Chechen Republic of Ichkeria

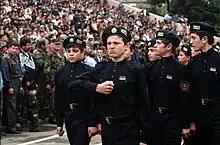
Cadets of the Ichkeria Chechen National Guard in 1999

The Dzhokhar Dudayev Battalion fought on the side of Ukraine since its formation during the War in Donbas in 2014. In 2022, Russia launched a full invasion of Ukraine. Anti-Kadyrov Chechens like the Dzhokhar Dudayev Battalion and Sheikh Mansur Battalion continued to fight in this conflict. In May 2022, Ichkeria's government-in-exile leader Akhmed Zakayev travelled to Kyiv and met with Ukrainian officials for "confidential" talks. Later, the creation of the "Separate Special Purpose Battalion of the Chechen Republic's Armed Forces" was announced by Zakayev; this unit officially styled itself as the continuation of Armed Forces of the Chechen Republic of Ichkeria. A fourth separatist unit, called "Khamzat Gelayev Joint Task Detachment" (named after Ruslan Gelayev) was also founded. As the Russo-Ukrainian War continued to escalate, the pro-Ukrainian Chechen separatists increasingly framed the war as a chance to restore the Chechen Republic of Ichkeria.